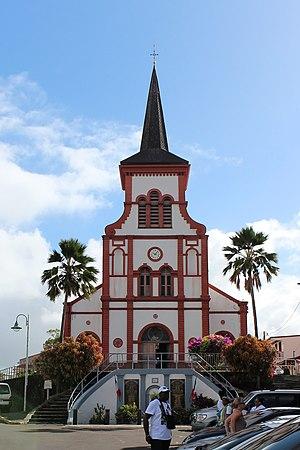
Église Notre-Dame-de-la-Nativité de Ducos
Ducos est une commune française, située dans le département de la Martinique. Ses habitants sont appelés les Ducossais. Ducos était nommé Trou-au-Chat jusqu'à 1855.
Cet article recense les monuments historiques de la Martinique, en France.